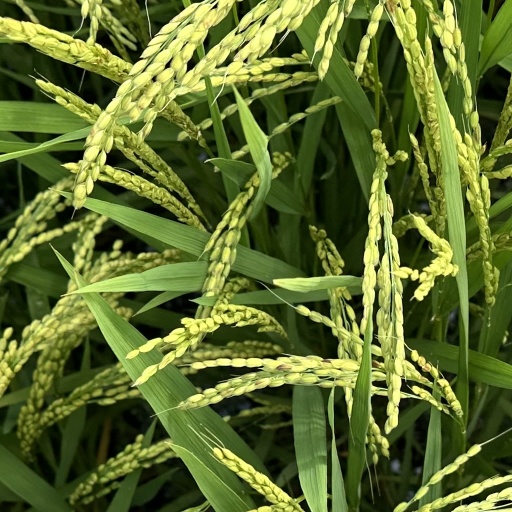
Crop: rice